Stéphane Grappelli

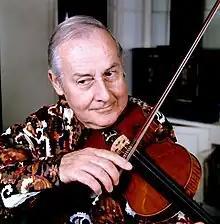
Grappelli in 1976, by Allan Warren

Stéphane Grappelli (26 January 1908 – 1 December 1997) was a French jazz violinist. He is best known as a founder of the Quintette du Hot Club de France with guitarist Django Reinhardt in 1934. It was one of the first all-string jazz bands. He has been called "the grandfather of jazz violinists" and continued playing concerts around the world well into his eighties.